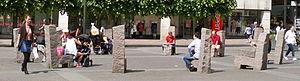
Richard Nonas est un sculpteur américain né à New York en 1936. Il vit et travaille à New York.